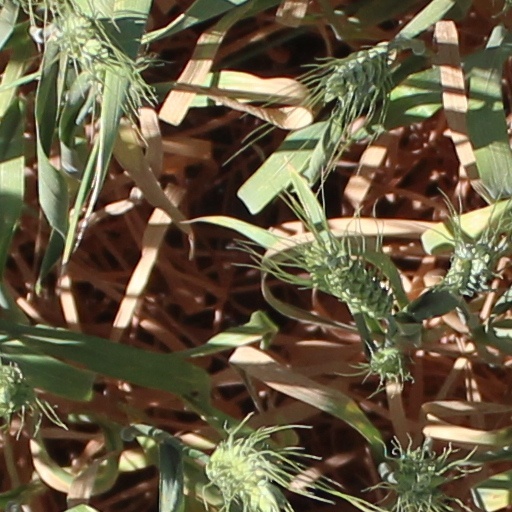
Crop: wheat